Sterling Hall bombing

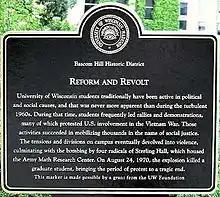
Sterling Hall historical marker

Sterling Hall is a centrally located building on the University of Wisconsin–Madison campus. The bomb, set off at 3:42 am on August 24, 1970, was intended to destroy the Army Mathematics Research Center (AMRC) housed on the 2nd, 3rd, and 4th floors of the building. It caused massive destruction to other parts of the building and nearby buildings as well. It resulted in the death of the researcher Robert Fassnacht, injured three others and caused significant destruction to the physics department and its equipment. Neither Fassnacht nor the physics department itself was involved with or employed by the Army Mathematics Research Center.